Zaton, Šibenik-Knin County

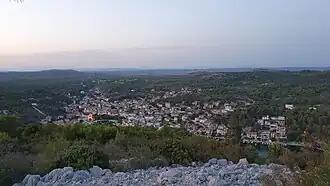
View of Zaton from the Rasovač hill

According to the 2021 census, Zaton has 929 inhabitants. The population is almost entirely Croatian by nationality, and almost entirely Catholic by religion.